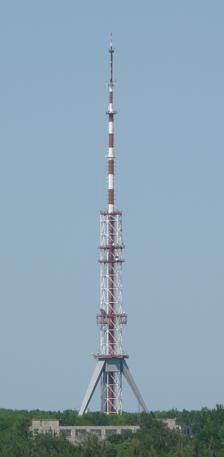
Building: Kharkiv TV Tower
Country: Ukraine
Year built: 1981
Steel lattice television tower in Kharkiv, Ukraine Kharkiv Television Tower Харківська телевежа Kharkiv TV Tower in 2007 Location within Ukraine Alternative names Kharkov Television Tower General information Status Destroyed Type Steel lattice television tower Location 1a Derevianko St., Kharkiv , Ukraine Coordinates 50°02′37″N 36°14′07″E / 50.04361°N 36.23528°E / 50.04361; 36.23528 Completed 1981 Opening 12 December 1981 Destroyed 22 April 2024 Height Antenna spire 240.7 m (790 ft) Roof 139.9 m (459 ft) Technical details Material Steel References Kharkiv Television Tower ( Ukrainian : Харківська телевізійна вежа ), most commonly known as the Kharkiv TV Tower ( Ukrainian : Харківська телевежа ), is a steel truss television tower for FM-/TV-broadcasting in Kharkiv , Ukraine , which was 240.7-metre-tall (790 ft). It was partially destroyed as a result of a Russian strike during the Russo-Ukrainian War on 22 April 2024 and is planned to be restored only after the end of hostilities. The tower was of similar design of the Kyiv TV Tower , but its design has legs of a closed metal structure. In addition, the tower was constructed with truss -like space frames , which are lightweight rigid structures constructed from/by interlocking and/or intertwining struts in a geometric pattern . The Kharkiv TV Tower was the tallest building in the city and the fifth tallest TV tower in Ukraine. 2022 airstrike During the Battle of Kharkiv , as part of the Russian invasion of Ukraine, on 6 March 2022, the tower and the stations administrative building were struck by eight FAB-500 bombs from a Russian Su-34 fighter jet, the station's administrative building and the tower's self-supporting metal structure sustained heavy damage as a result. The fighter jet was shot down by Ukrainian armed forces right after the bombs were dropped. The pilot ejected, landed and was detained by the National Guard of Ukraine . A year later, the Russian pilot who operated the fighter jet was sentenced to 12 years in prison in Ukraine. 2024 destruction Fragment of the tower after the strike On 22 April 2024, the upper half of the TV tower was destroyed as a result of a Russian air strike using a Kh-59 cruise missile. The following day there was no signal of digital terrestrial television in Kharkiv and the nearby settlements. Authorities announced that the restoration of the TV tower will begin only after the end of hostilities. See also List of tallest towers in the world Kharkiv References